Alexandra Ageeva

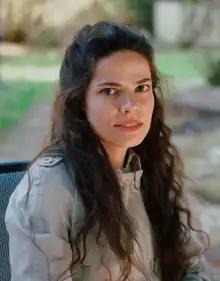
Ageeva in 2022

Alexandra Ageeva (born March 26, 1986) is a Russian opposition journalist and the founder of the publication Sota.vision. In February 2022, she was recognized as a foreign agent.